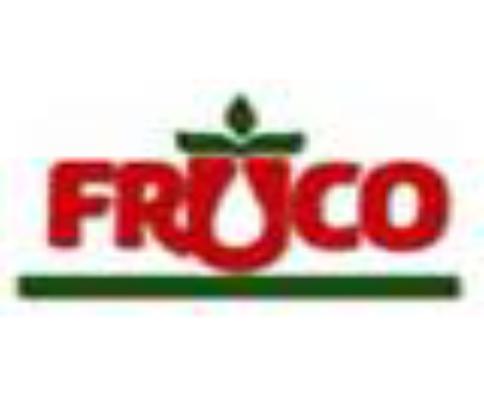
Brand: Fruco
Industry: Food